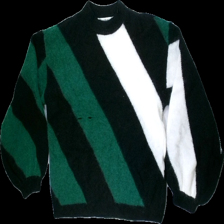
View: front
Type: Sweater
Category: Ladies
Brand: Not in the list
Brand text on label: Gesutz
Colors: Green, Black, White, Multicolor
Material: 34% mohair, 34% wool, 28% polyamide, 4% elastane
Pattern: Striped
Cut: Regular, C-collar
Size: XS
Holes: Minor
Price range: <50
Recommended usage: Export